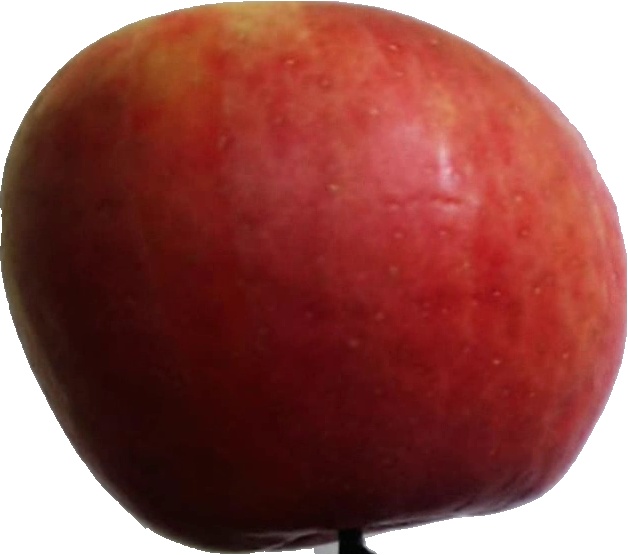
Label: apple_crimson_snow_1